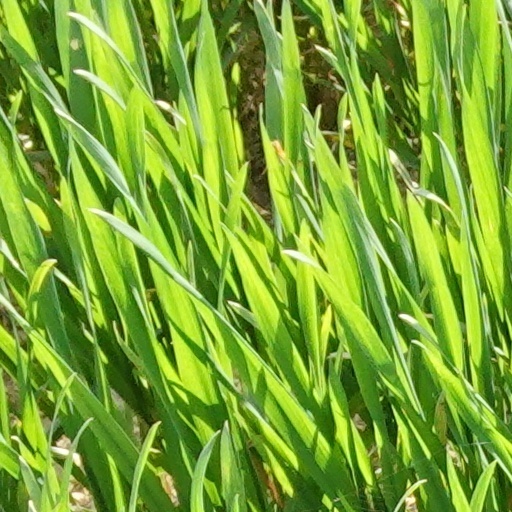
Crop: wheat